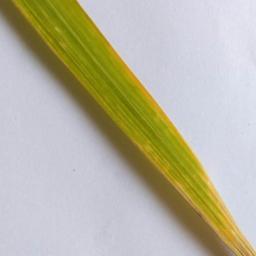
Label: Rice___Healthy